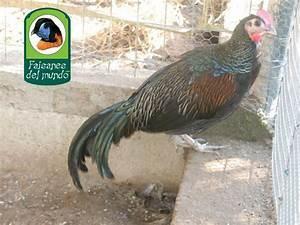
chicken